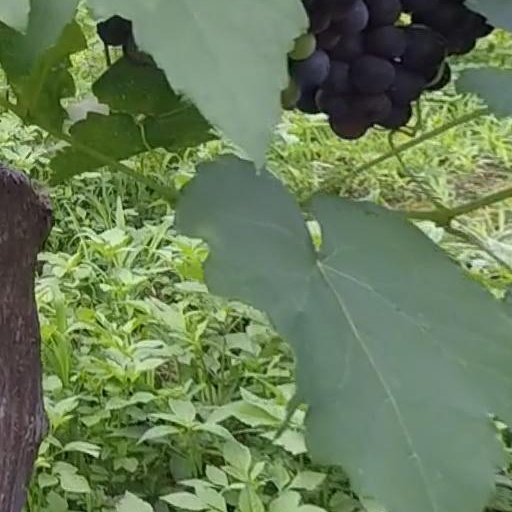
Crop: grape